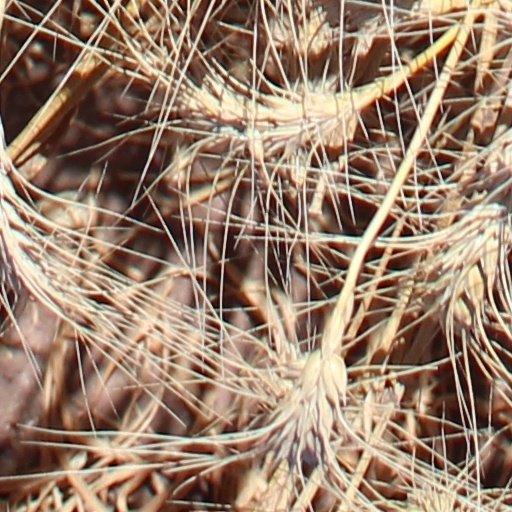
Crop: wheat